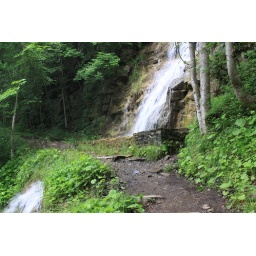
Nice how they rerouted the water under the bike path!